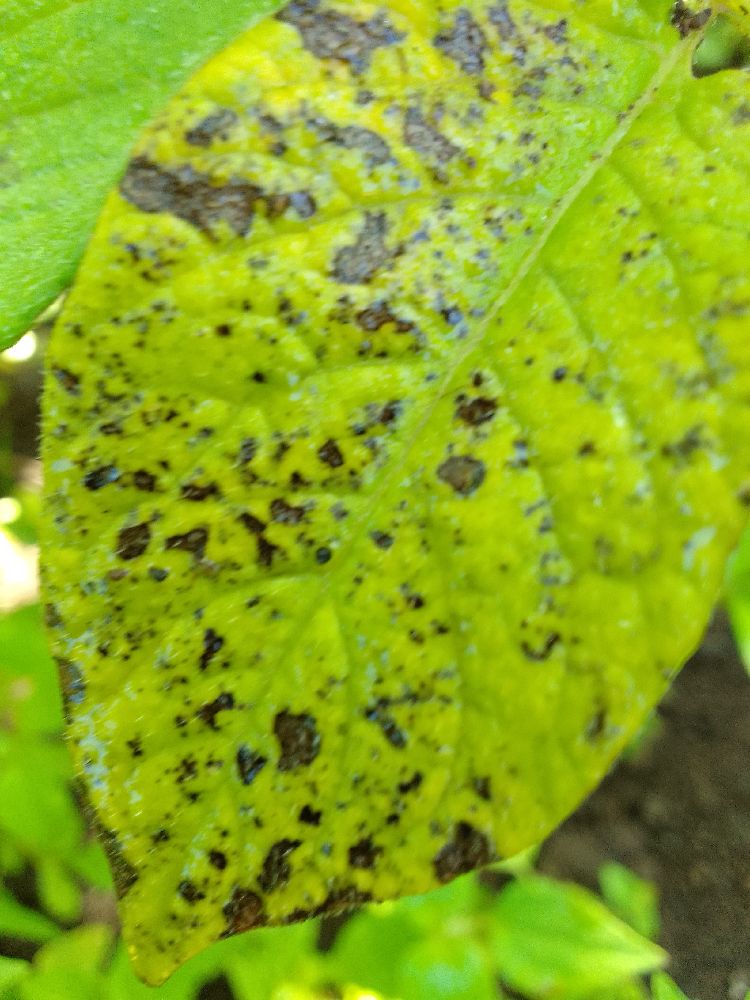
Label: Early blight